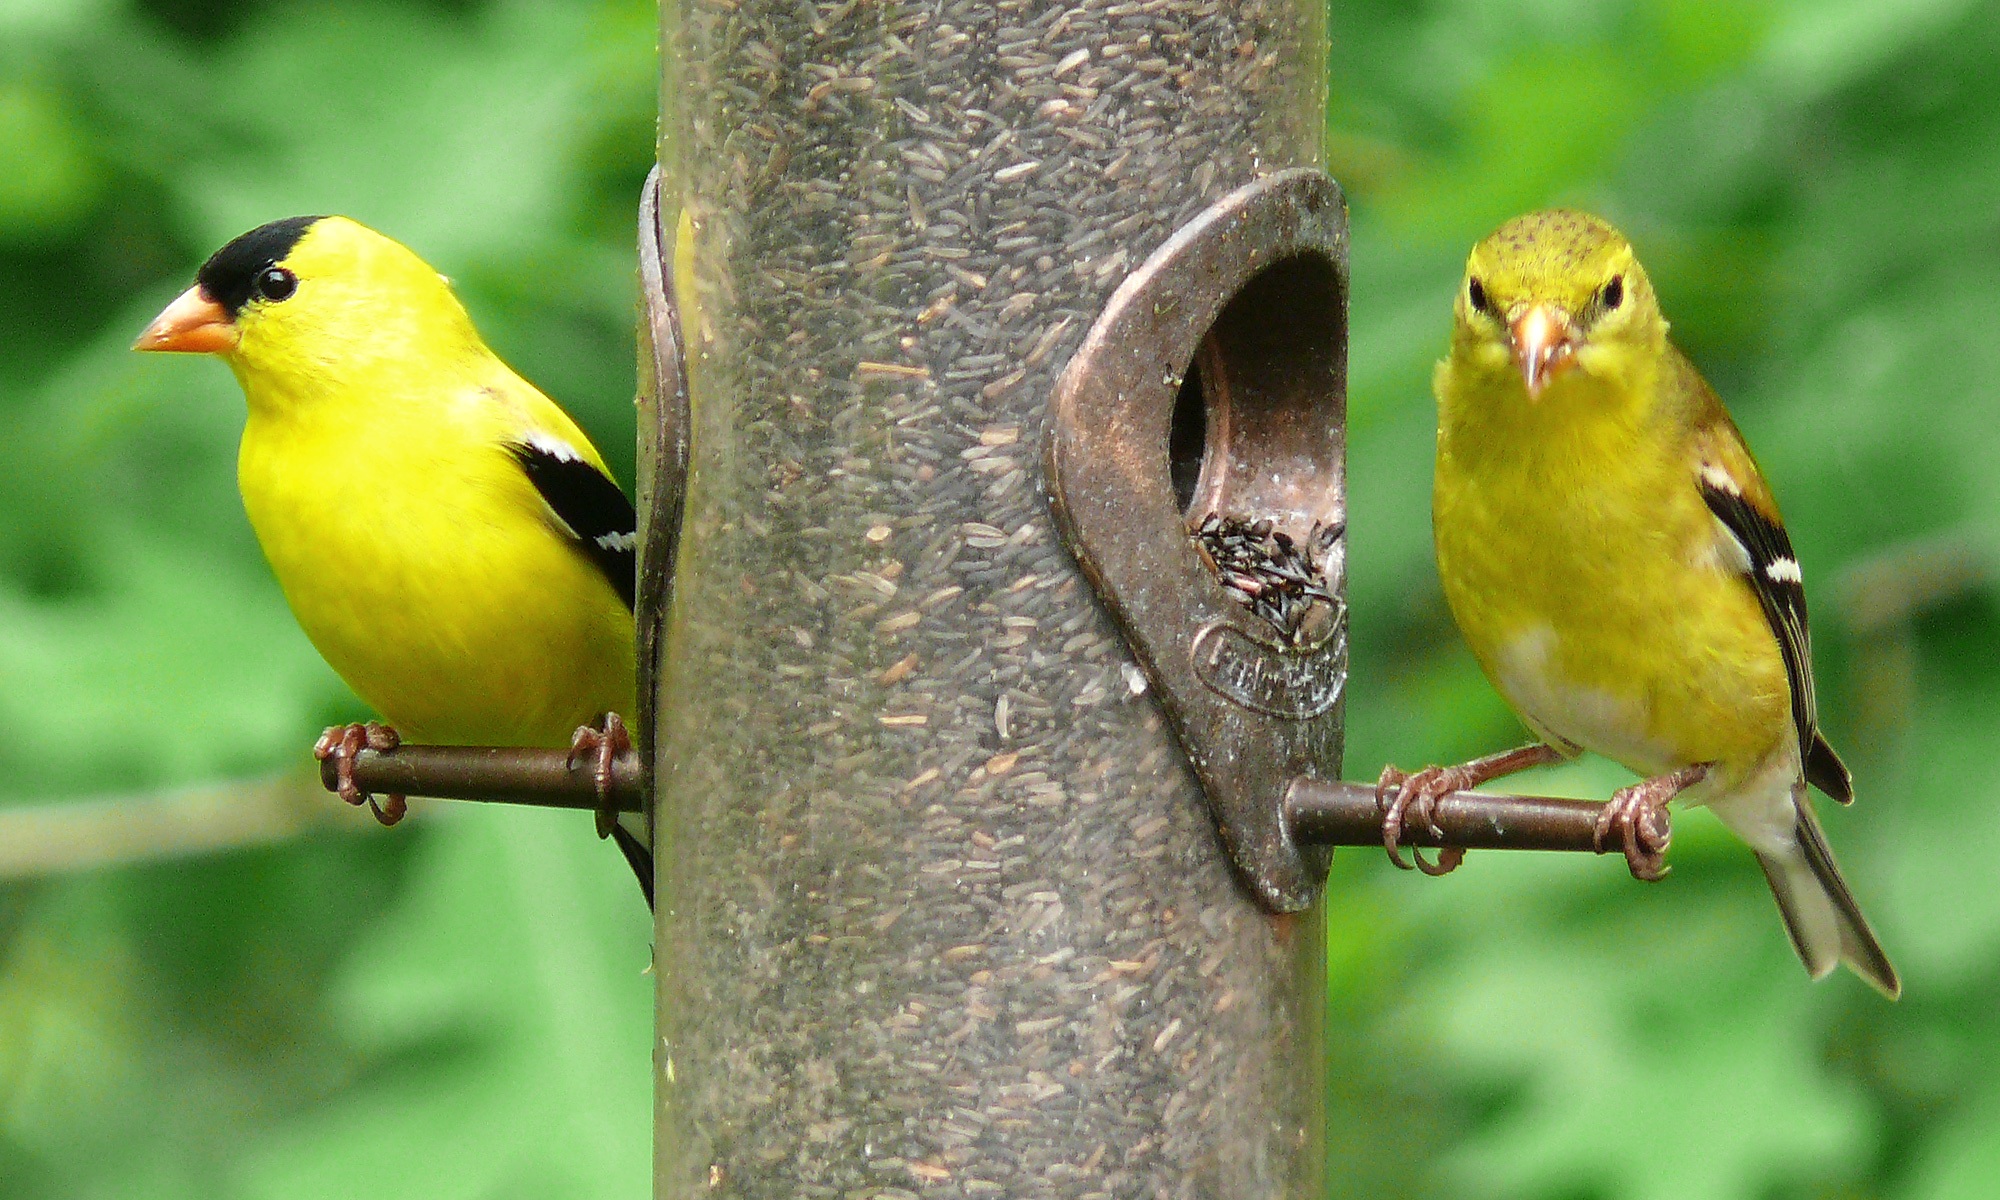
branch, bird, wildlife, wild, beak, yellow, fauna, birds, gold, feathers, thistle, vertebrate, finch, feeder, perched, perching, old world flycatcher, perching bird, nightingale, atlantic canary, eurasian golden oriole, american goldfinches